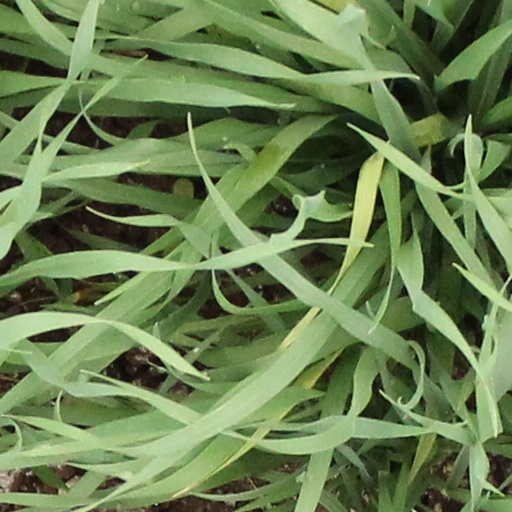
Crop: wheat